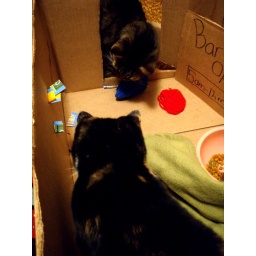
cat hotel built by charlie complete with dining, sleeping arrangements, recreation, and a bar.